University at Buffalo

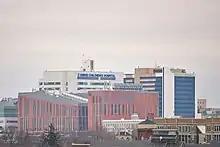
View of UB Downtown campus, with Jacobs School of Medicine at center

The South Campus, also known as the Main Street campus, located on in North Buffalo, is the former grounds of the Erie County Almshouse and Insane Asylum, of which four buildings still remain (Hayes Hall, the former insane asylum; Wende Hall, a former maternity hospital; Hayes D; and Townsend Hall, a former nurses' quarters). Edmund B. Hayes Hall located on South Campus is a registered U.S. National Historical Place. The college was designed by architect E.B. Green in 1910, and was intended to resemble Trinity College, Dublin. Its 53 buildings contain and include two residence halls. This campus is served by the northernmost subway station on Buffalo's Niagara Frontier Metro Rail system.